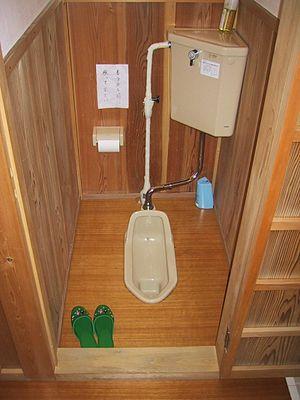
Les toilettes japonaises existent sous deux formes différentes. Le modèle plus ancien consiste en de simples toilettes au-dessus desquelles on s'accroupit. Il reste fréquent dans les toilettes publiques. Après la Seconde Guerre mondiale, le modèle moderne occidental des toilettes à chasse d'eau et des urinoirs a commencé à apparaître. Plus récemment sont apparues les toilettes à bidet qui, en 2004, étaient installées dans plus de la moitié des foyers japonais. Au Japon, ces bidets sont couramment appelés washlets, nom commercial appartenant à TOTO, une entreprise basée à Kitakyūshū.
Le mot toilettes désigne le local appelé aussi cabinets ou « petit coin » consacré à la discrétion et l'intimité du moment de soulagement volontaire des déjections corporelles : urine et défécation principalement. Elles constituent une évolution par rapport aux moyens antérieurs voués au même usage, à savoir :